Warrenton Junction Raid

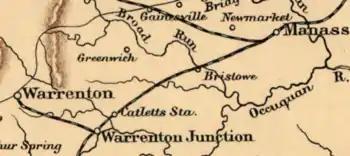
1860s map of Warrenton Junction area in Virginia

As Mosby's men left the woods close to Warrenton Junction, they saw the 1st (West) Virginia Cavalry about away in an open field. When Mosby's men approached, the Union soldiers believed they were friendlies from the 1st Vermont Cavalry. Mosby ordered a charge, and his men "raised a yell".